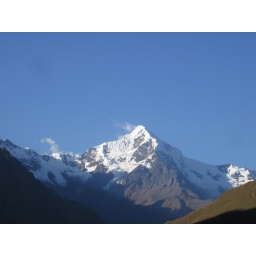
This was considered the female mountain in the Inca mythology.